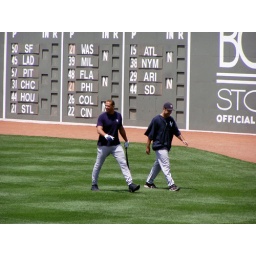
&amp;quot;...A-Rod was showered with jeers as he strolled through the green door in the wall...&amp;quot;